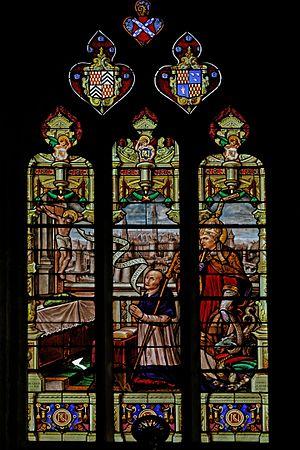
Vitrail de Hucher et Fils (Fabrique du Carmel du Mans) daté de 1883 dans la cathédrale Saint-Paul-Aurélien de Saint-Pol-de-Léon. Il s'agit d'une représentation de Mgr. de Neufville, d'après une enluminure d'un missel conservé à Lyon. This object is indexed in the base Palissy, database of the French furniture patrimony of the French ministry of culture,